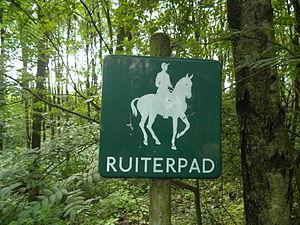
Panneau représentant un cavalier